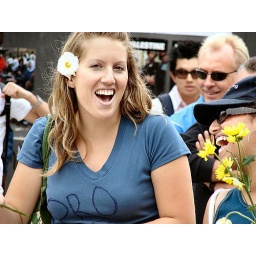
A Jewish girl with a flower in her hair is singing protesting in favor of Israel.